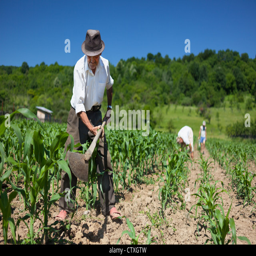
family of rural workers weeding on the corn field with the forest in the background